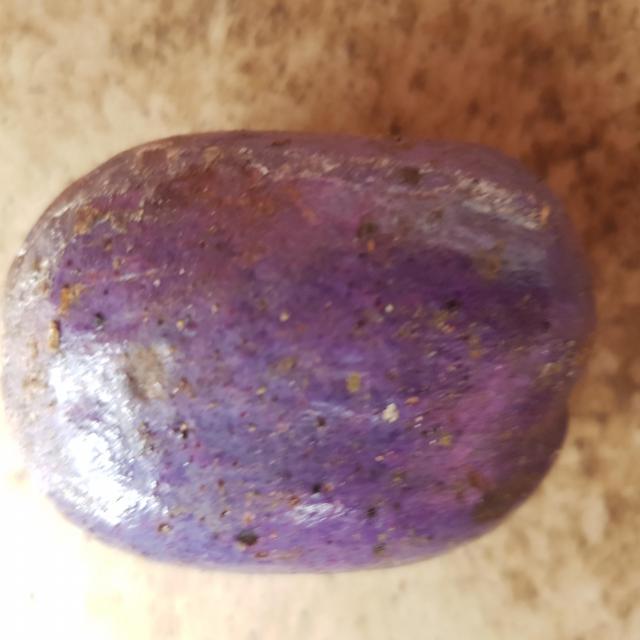
Plum grade: unaffected